Logan City

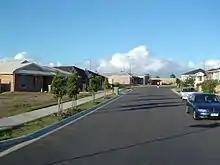
A new housing estate at Logan Reserve, 2014

Logan City is serviced by Queensland Rail's Beenleigh and Gold Coast railway lines. The stations are Trinder Park, Woodridge, Kingston, Loganlea, Bethania, Edens Landing, Holmview and Beenleigh although Gold Coast trains stop only at Beenleigh and Loganlea stations. Integrated ticketing was introduced in South East Queensland in 2004 through Translink which has improved access to public transport. TransLink bus routes now service most of the built-up areas of Logan City.